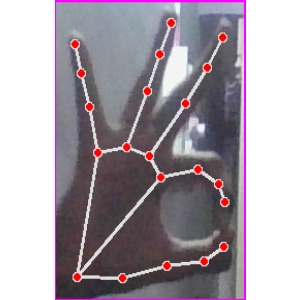
अक्षर: ण